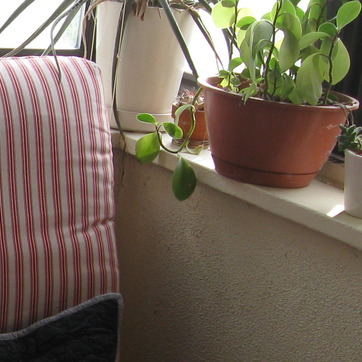
Material: foliage